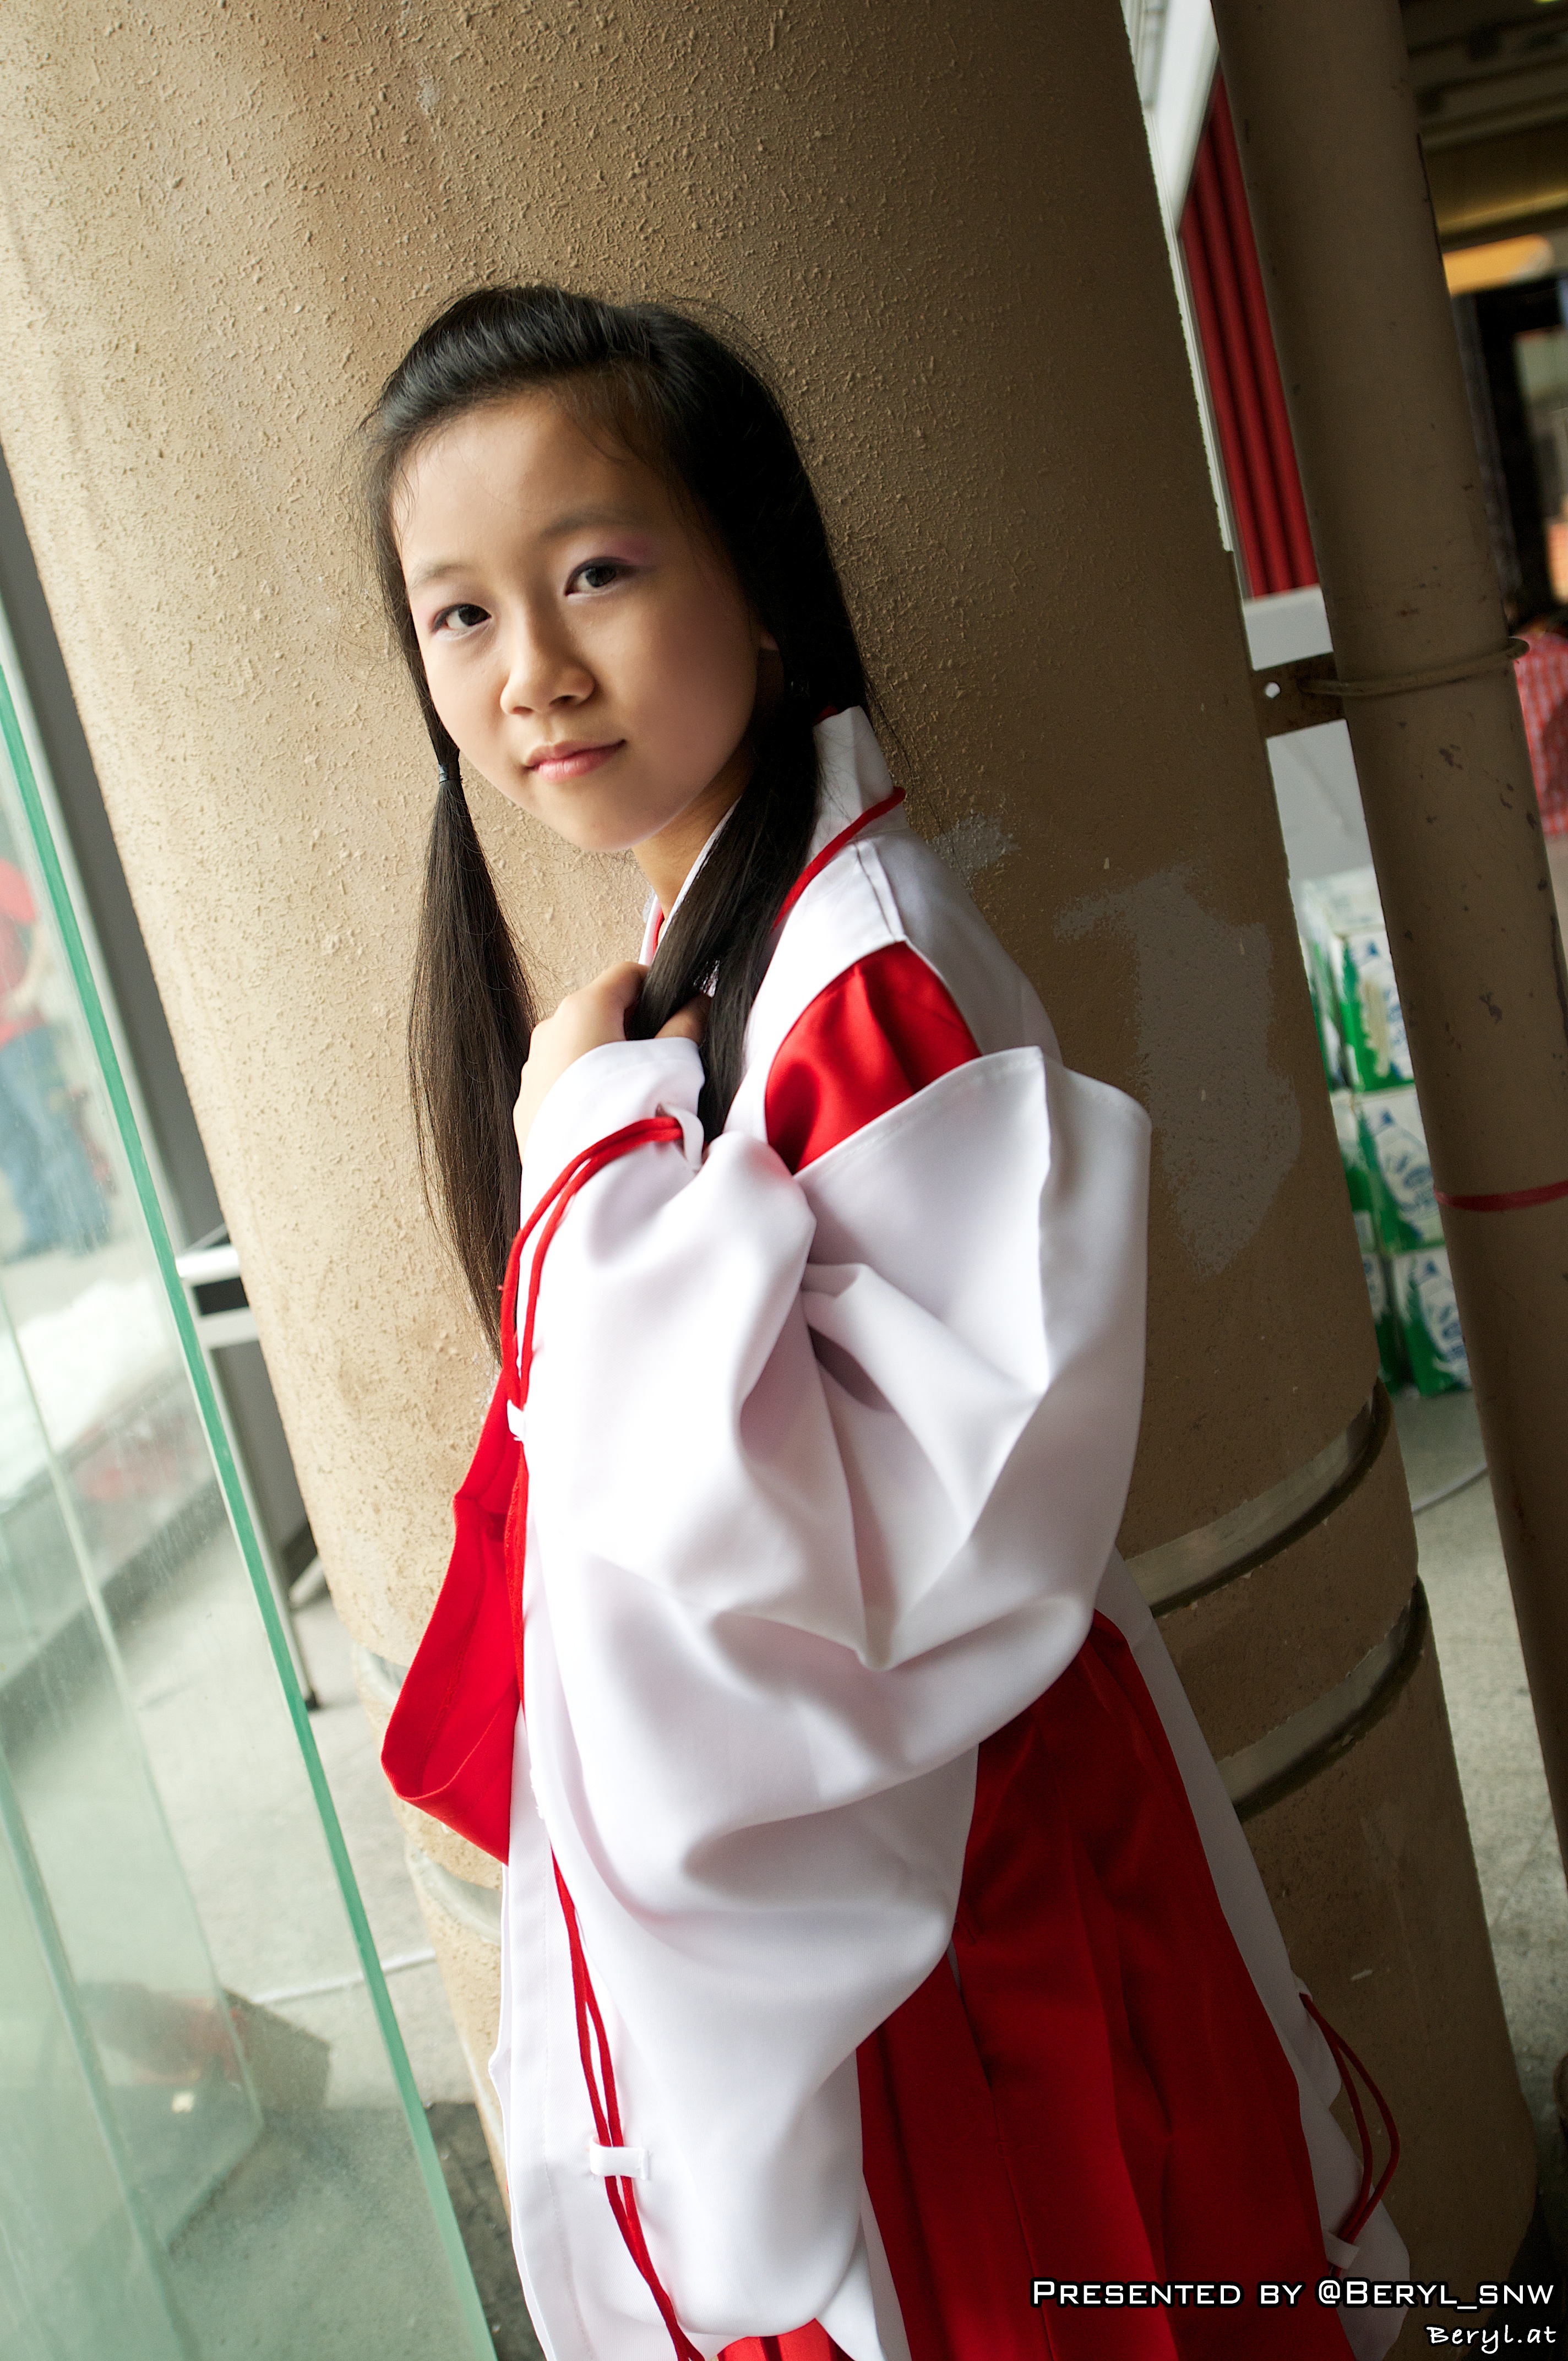
girl, game, cute, red, clothing, cosplay, girls, japanese, costume, games, anime, comic, comiccon, cos, con